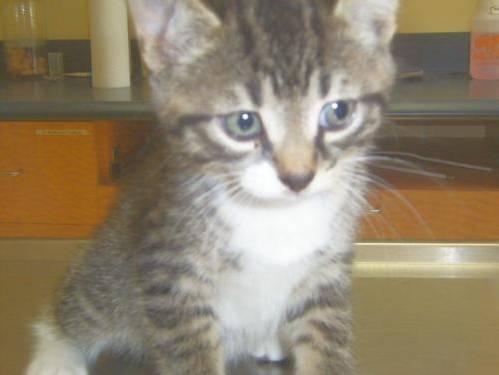
cat